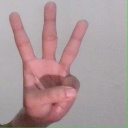
अक्षर: व